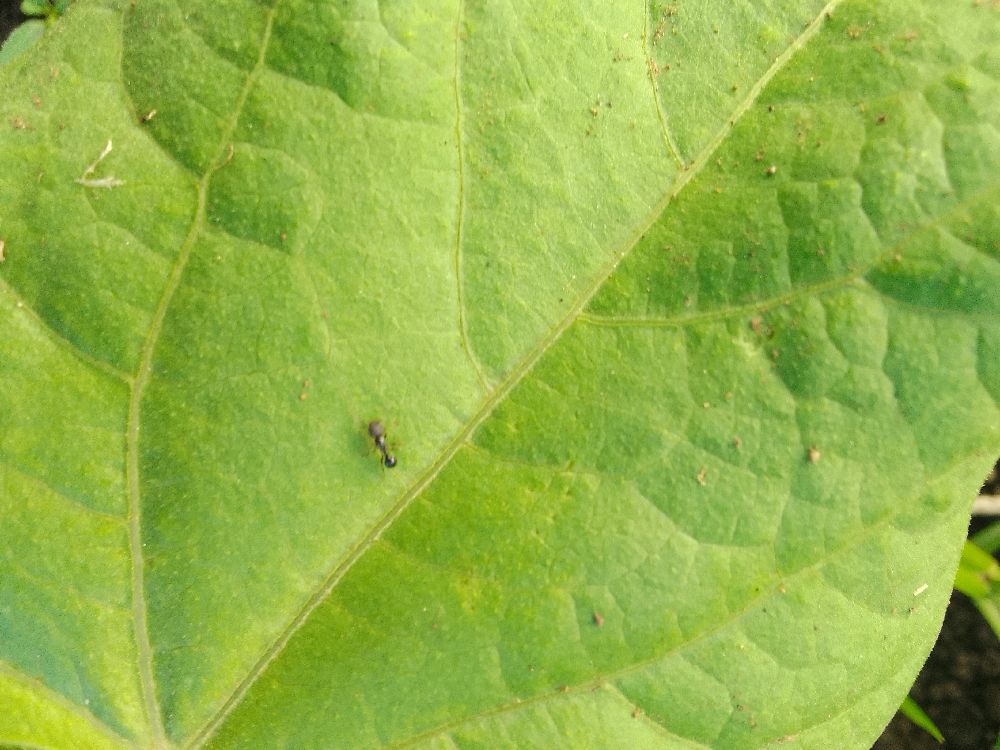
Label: healthy